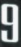
Number: 9